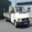
Label: truck